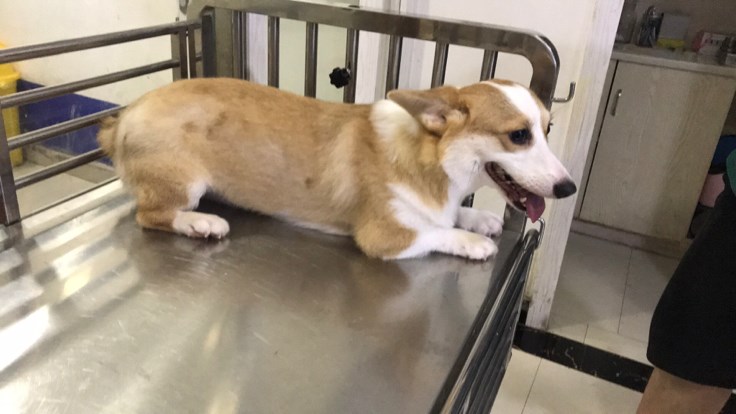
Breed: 2909-n000116-Cardigan